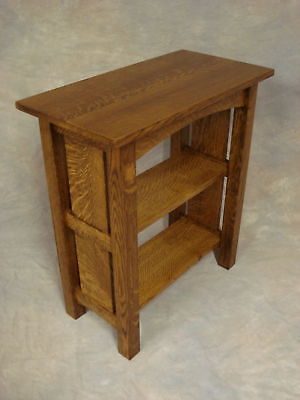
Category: table